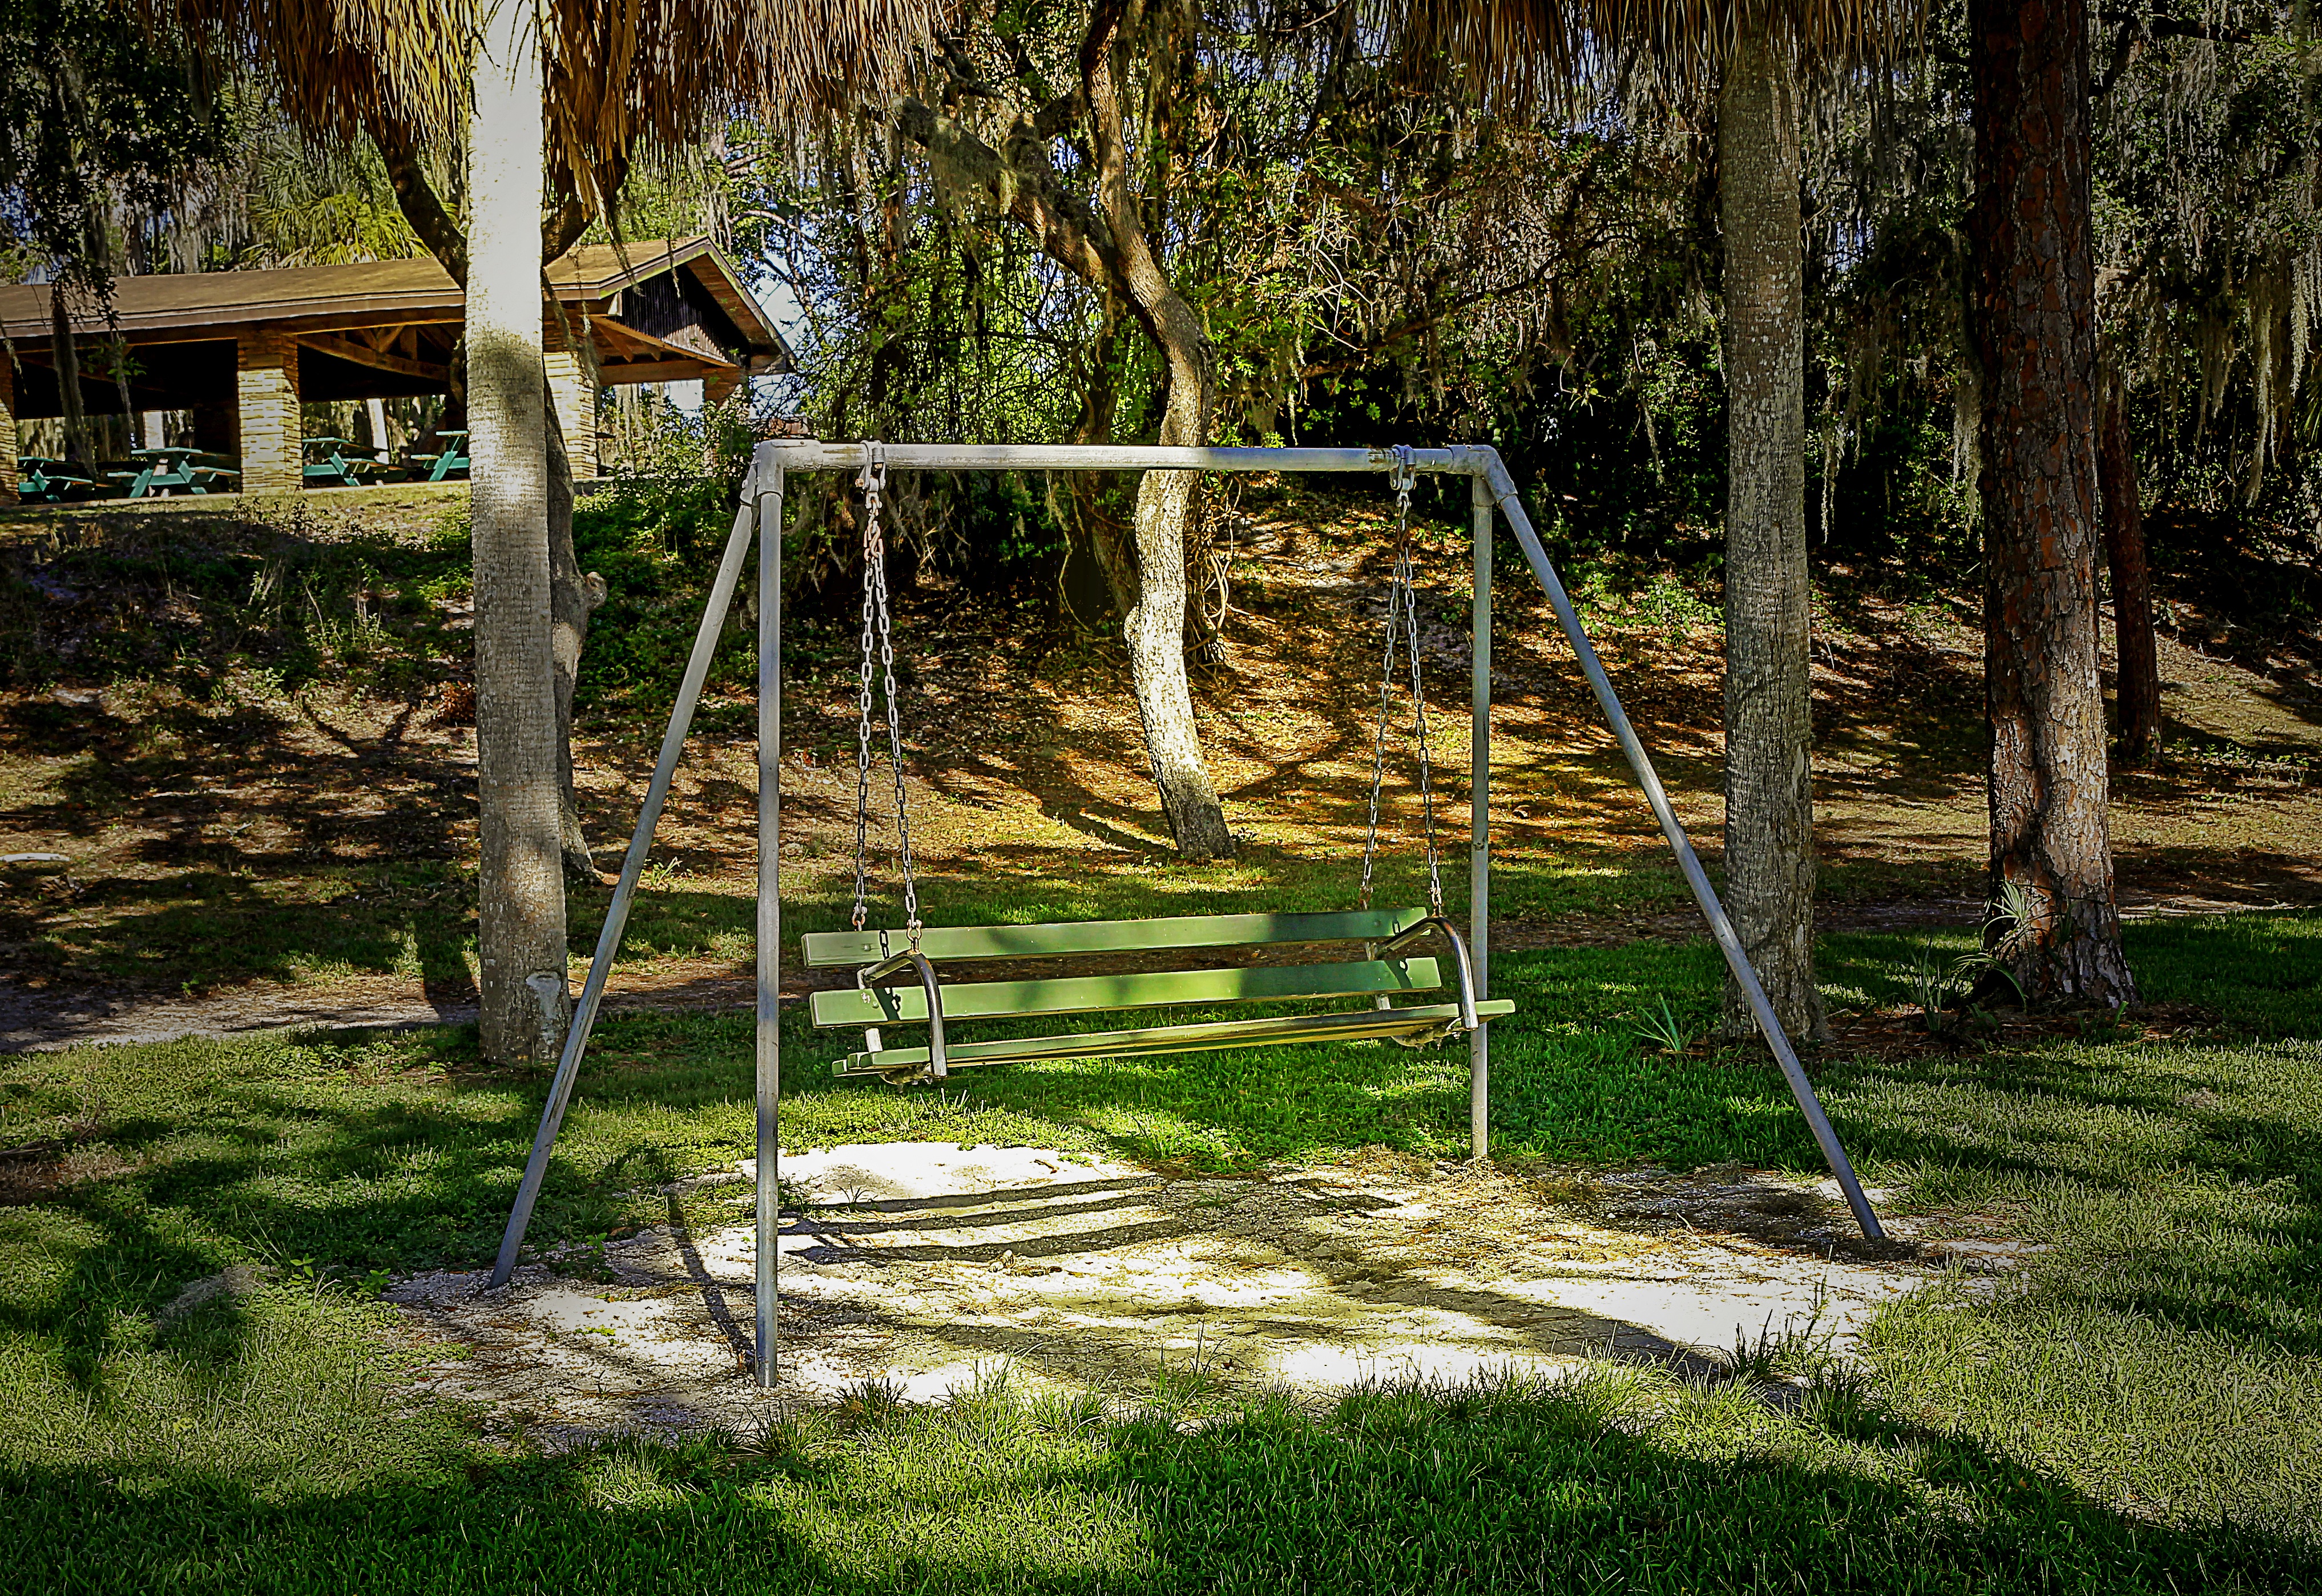
tree, nature, grass, flower, green, jungle, park, backyard, botany, garden, swing, playground, woodland, yard, green area, rocking bench, recreational park, outdoor structure, outdoor play equipment